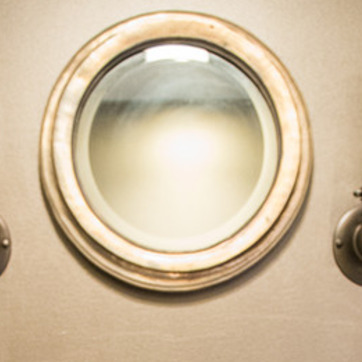
Material: mirror